Isabel, Princess Imperial of Brazil

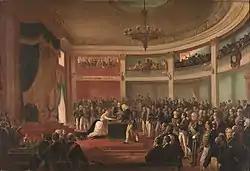

Gaston and Isabel returned to Brazil on 1 May 1871, just three weeks before the Emperor and Empress embarked on their own tour of Europe. Isabel was appointed regent with full powers to govern Brazil in the Emperor's absence, though prime minister José Paranhos, Viscount of Rio Branco, and Gaston were expected to hold the reins of power in reality. Following the abolition of slavery in the United States, Pedro II was committed to a gradual program of liberation. On 27 September 1871, with the Emperor still abroad, Isabel signed a new anti-slavery act, passed by the Chamber of Deputies. The Law of Free Birth, as it was called, freed all children born of slaves after that date. On Pedro II's return to Brazil in March 1872, Isabel was once again excluded from government, and resumed private life.